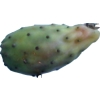
Label: cactus_fruit_green